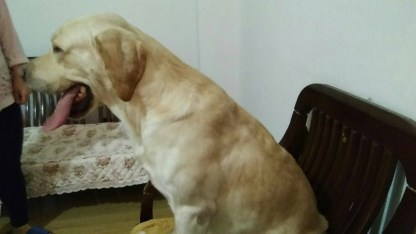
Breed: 3580-n000122-Labrador_retriever